Hydraulic machinery

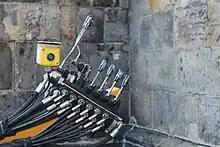
Control valves on a scissor lift

"Directional control valves" route the fluid to the desired actuator. They usually consist of a spool inside a cast iron or steel housing. The spool slides to different positions in the housing, and intersecting grooves and channels route the fluid based on the spool's position.